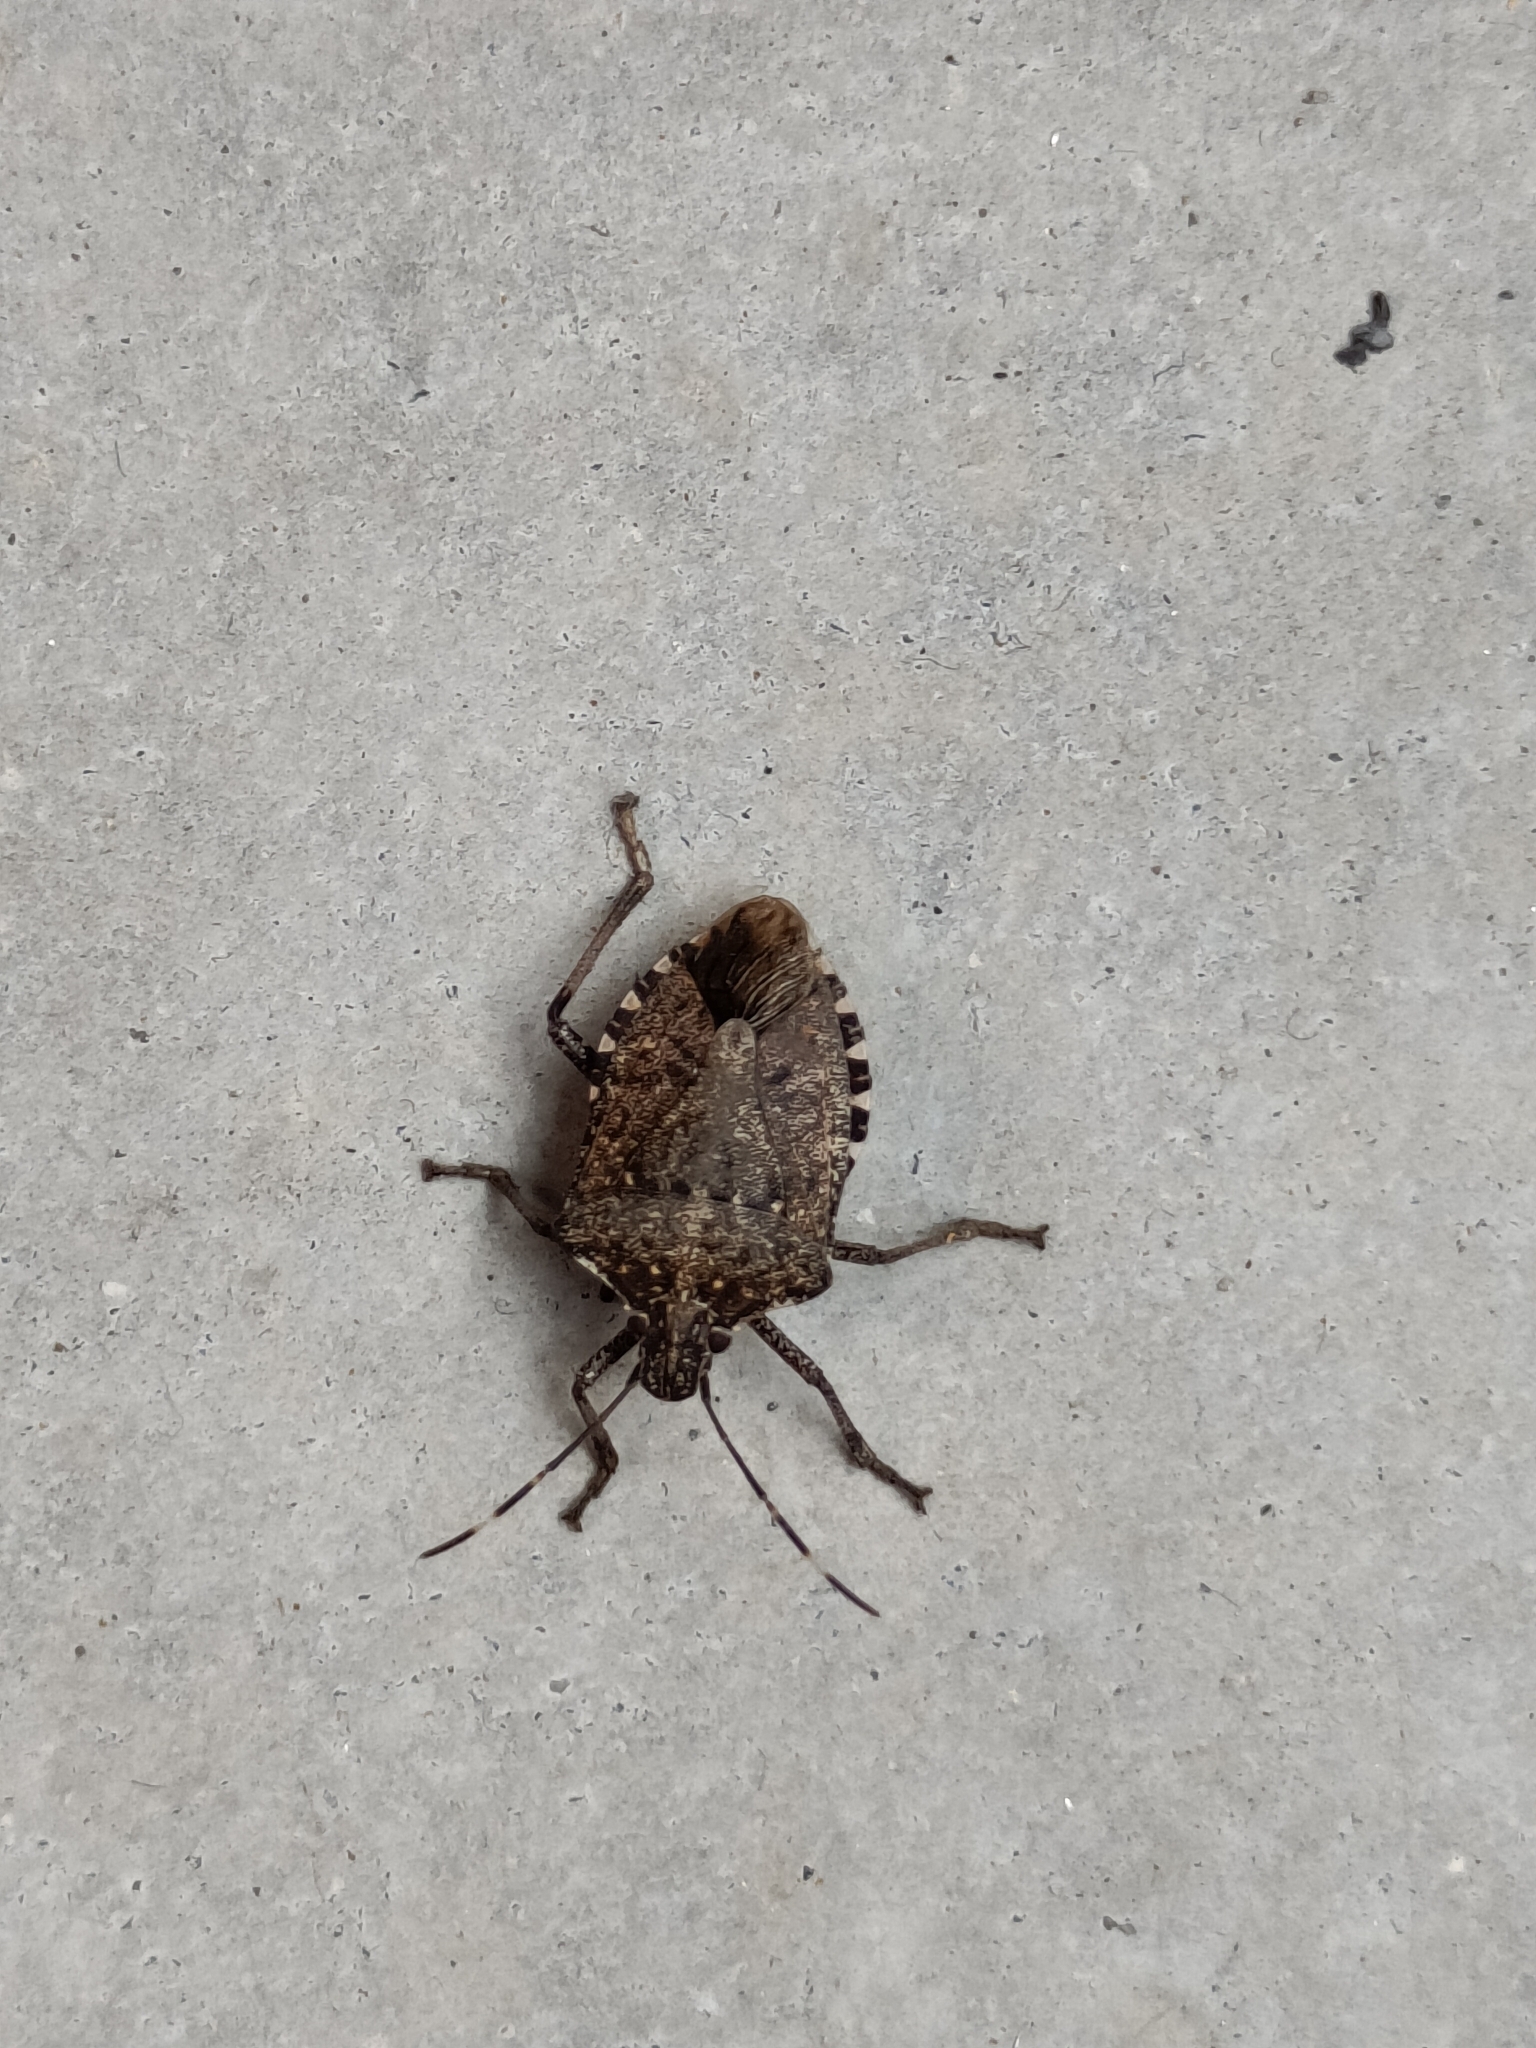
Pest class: stink_bug